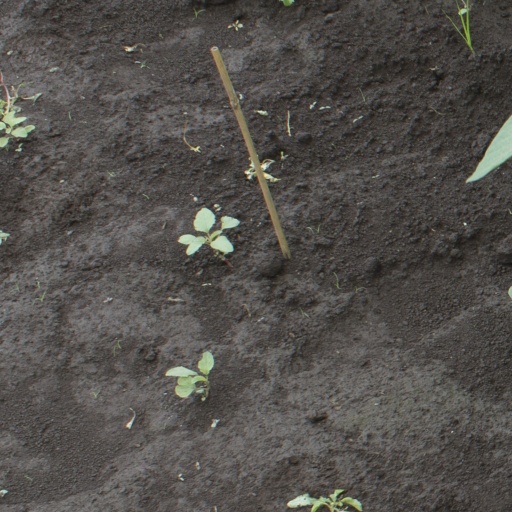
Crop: soybean